Mayfield, Kentucky

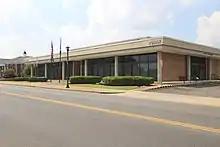
Mayfield City Hall (2018)

During the evening of December 10, 2021, a destructive long-track tornado impacted areas of Kentucky including Mayfield, causing significant amounts of damage and leveling most of downtown.